Domenico Colla

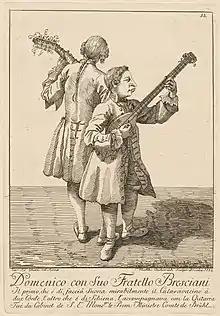
Domenico Colla (front) playing a two string colascioncino, with his brother playing a guitar, c. 1752. Domenico played in Rome during Carnival in 1749 at the Teatro Valle and at a salon or academy hosted by Pier Leone Ghezzi. Ghezzi drew a head and shoulders caricature of him during that trip, and an image of the two brothers playing, which used to create the published engraving.

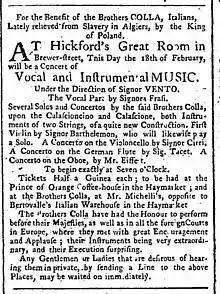
Domenico Colla and his brother performed at Hickford's Long Room in London, shown in a February 1766 advertisement. The brothers' own benefits concert was on February 18, and they also performed in other musicians' benefits concerts, including: March 17, 1766 for Gabriele Leone and April 11, 1766 for Polly Young.

Domenico Colla was an 18th-century Brescian composer and performer who traveled Europe in the 1760s, performing in the most important theaters and salons. Together with his brother Giuseppe, he was one of the Colla brothers. The brothers played in royal circles; they performed before Frederick the Great in 1765 in the palace at Sanssouci. They were in London in 1766, where it was advertised that they had performed before the British royalty, as well as other the royal families of Europe. The brothers were also noted for being survivors of slavery in Algiers, rescued from it by the King of Poland.